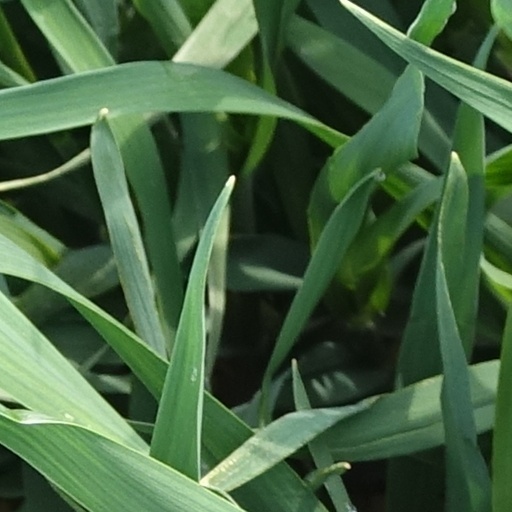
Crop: wheat